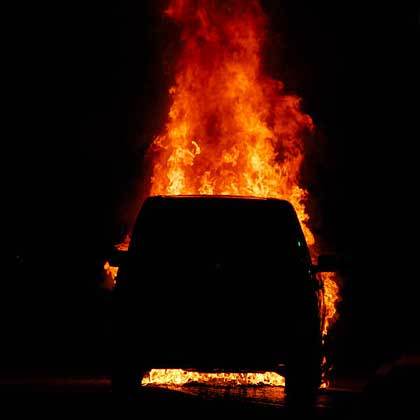
Label: urban_fire